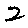
Label: 2